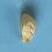
Maize quality: Bad